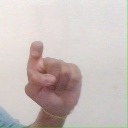
अक्षर: इ